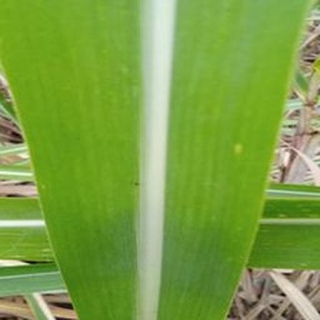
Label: healthy_sugarcane